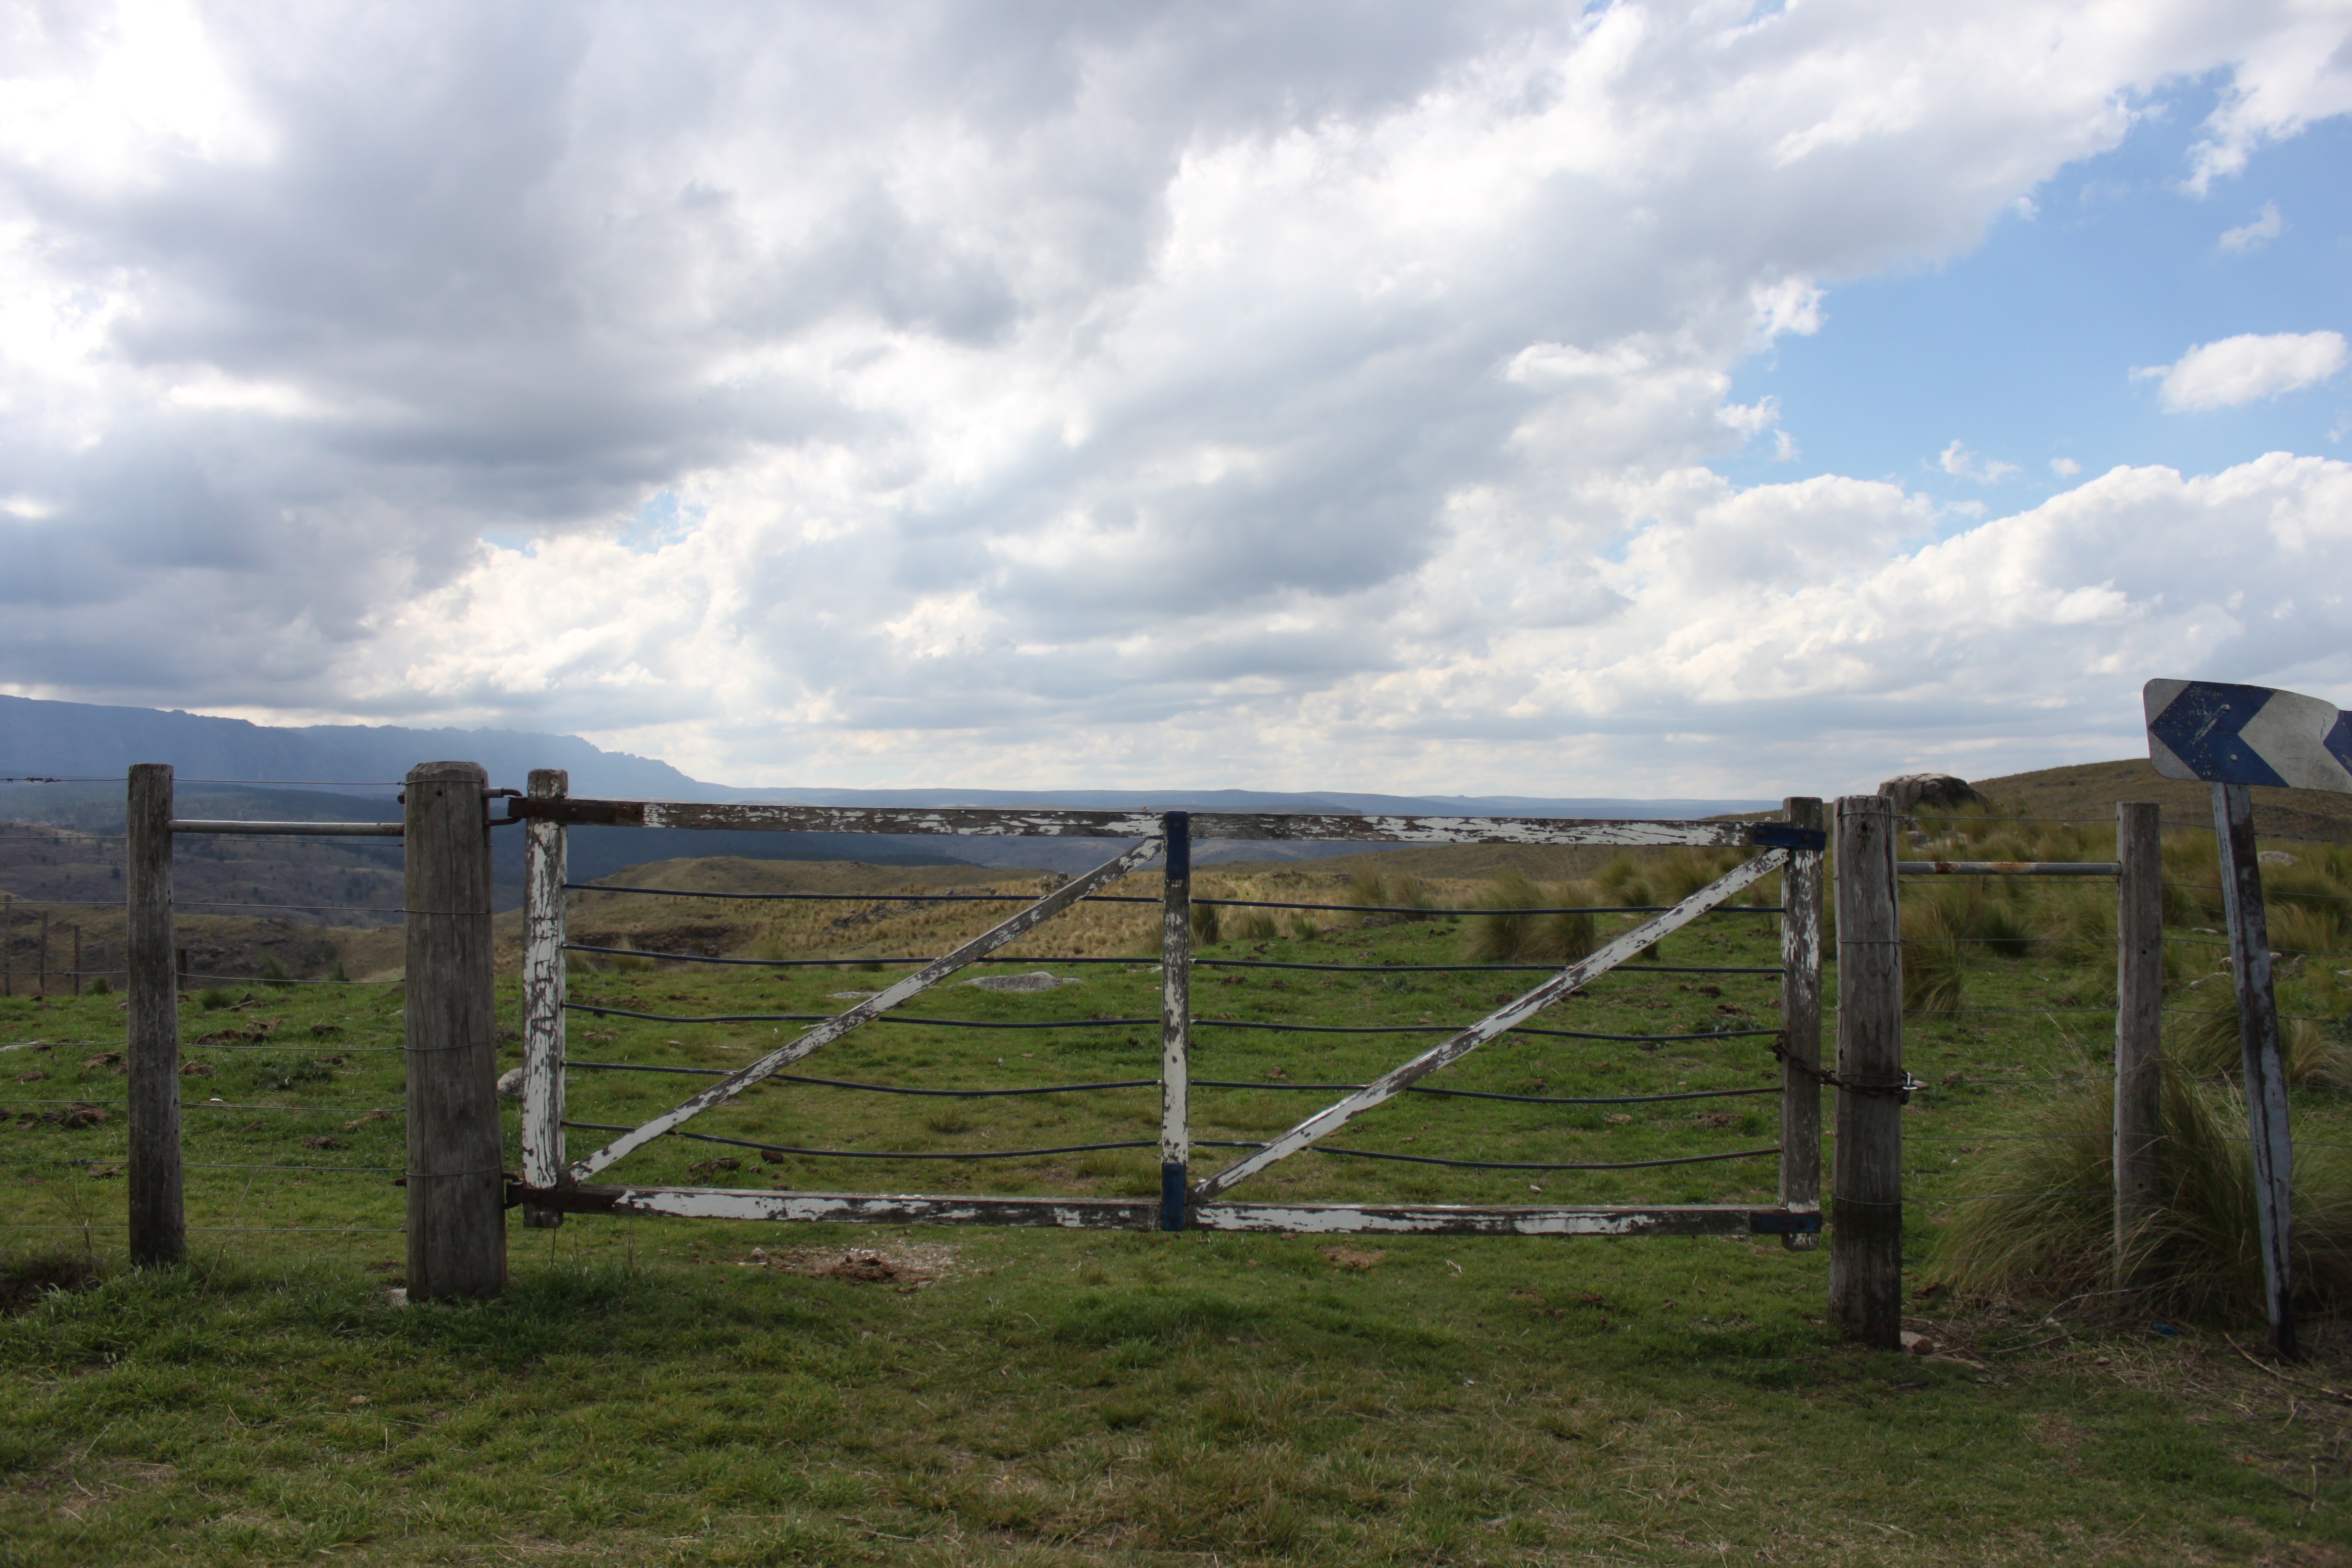
nature, fence, farm, ranch, natural, fences, rural area, copina, outdoor structure